Krišjānis Kariņš

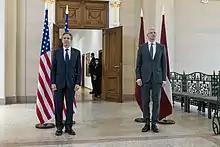
Kariņš with U.S. Secretary of State Antony Blinken in March 2022

In February 2019, the Kariņš government announced that it would abandon the "two basket" system of health care funding that the Kučinskis government had begun to implement, a reform which would have made full access to state-provided health care only available to people paying social contribution taxes. The government announced in April 2019 that the health care system and tax code would both be reformed in 2021.